Hansjörg Durz

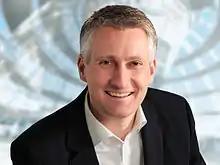

Hansjörg Durz is a German politician (CSU). He has been a Member of the German Bundestag since 2013. Before that he served as mayor in the bavarian city of Neusäß.